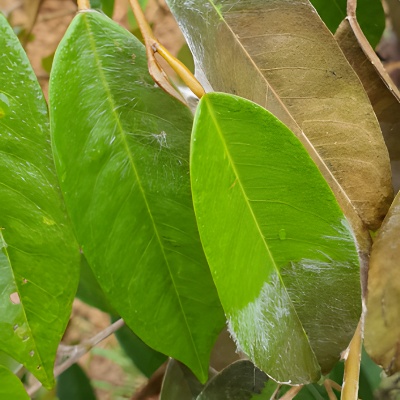
Label: Leaf_Rhizoctonia